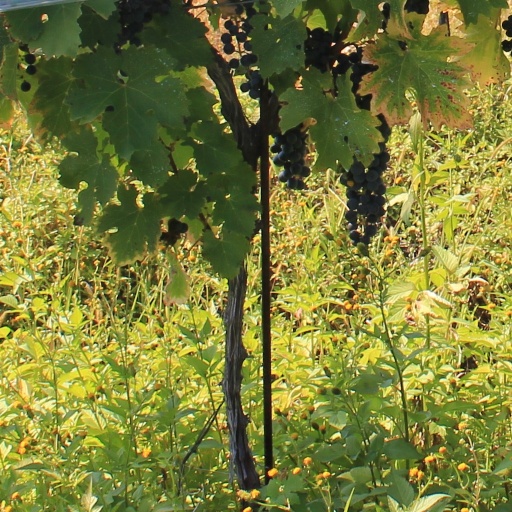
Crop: grape